Fascine knife

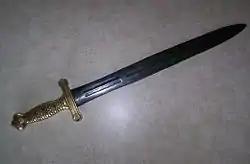
19th-century US fascine knife (Model 1832 Foot Artillery Sword)

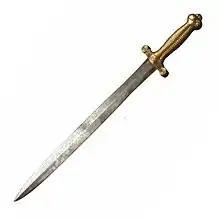
French infantry "gladius", model 1831

The fascine knife was a side arm / tool issued to 17th to 19th century light infantry and artillery. It served both as a personal weapon and as a tool for cutting fascines (bundles of sticks used to strengthen the sides of trenches or earth ramparts protecting the batteries). It could be straight or curved, double edged or single edged with a sawtoothed back.